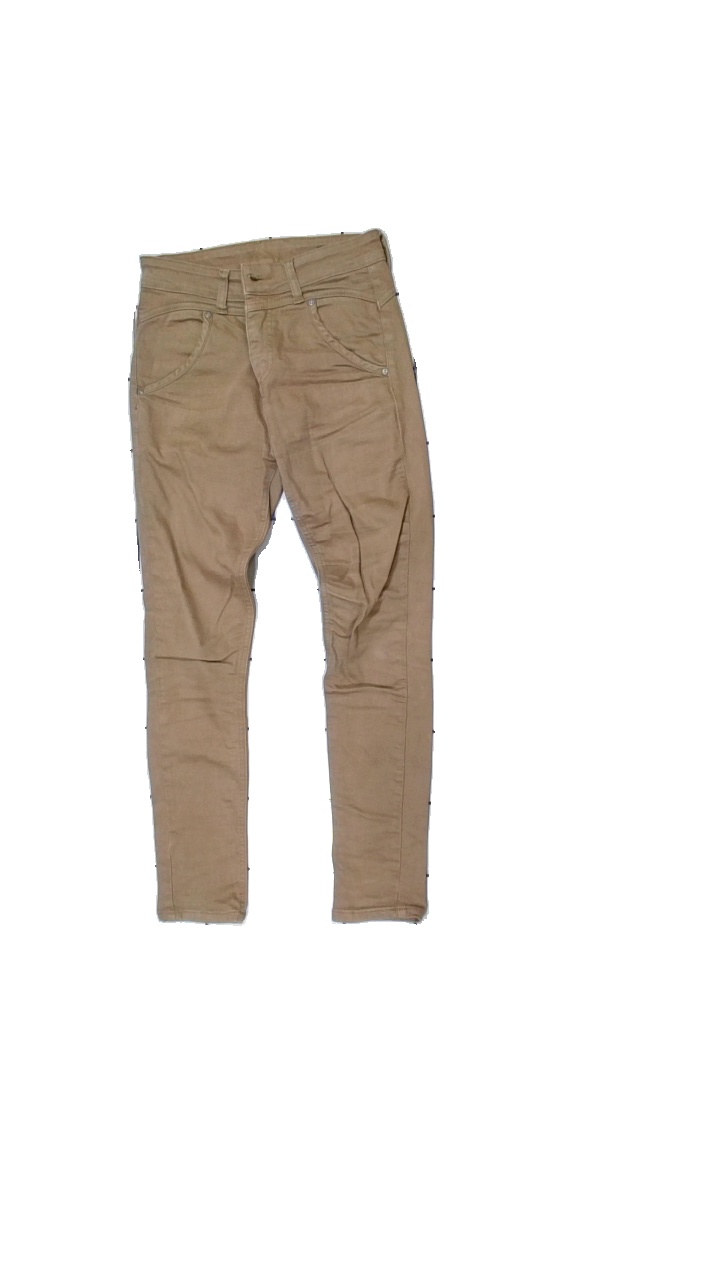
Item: Jeans (Ladies)
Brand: Remixx Jeans
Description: beiga jeans
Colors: Beige
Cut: Regular
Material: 100% bomull
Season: All
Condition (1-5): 3
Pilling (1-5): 5
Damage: ur tvättat
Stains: Minor
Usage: Export
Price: <50